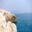
Label: sea